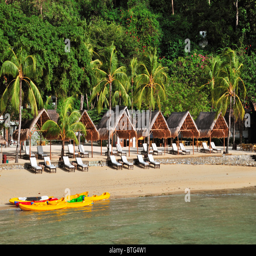
sunny beach with a several kayaks parked at the shore